Myriam Colombi

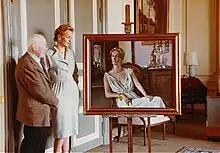

Myriam Colombi (23 February 1940 – 21 April 2021) was a French film, television and stage actress. She was theatre director of the Théâtre Montparnasse.